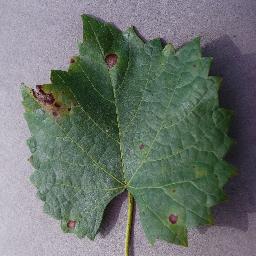
Label: Grape___Black_rot